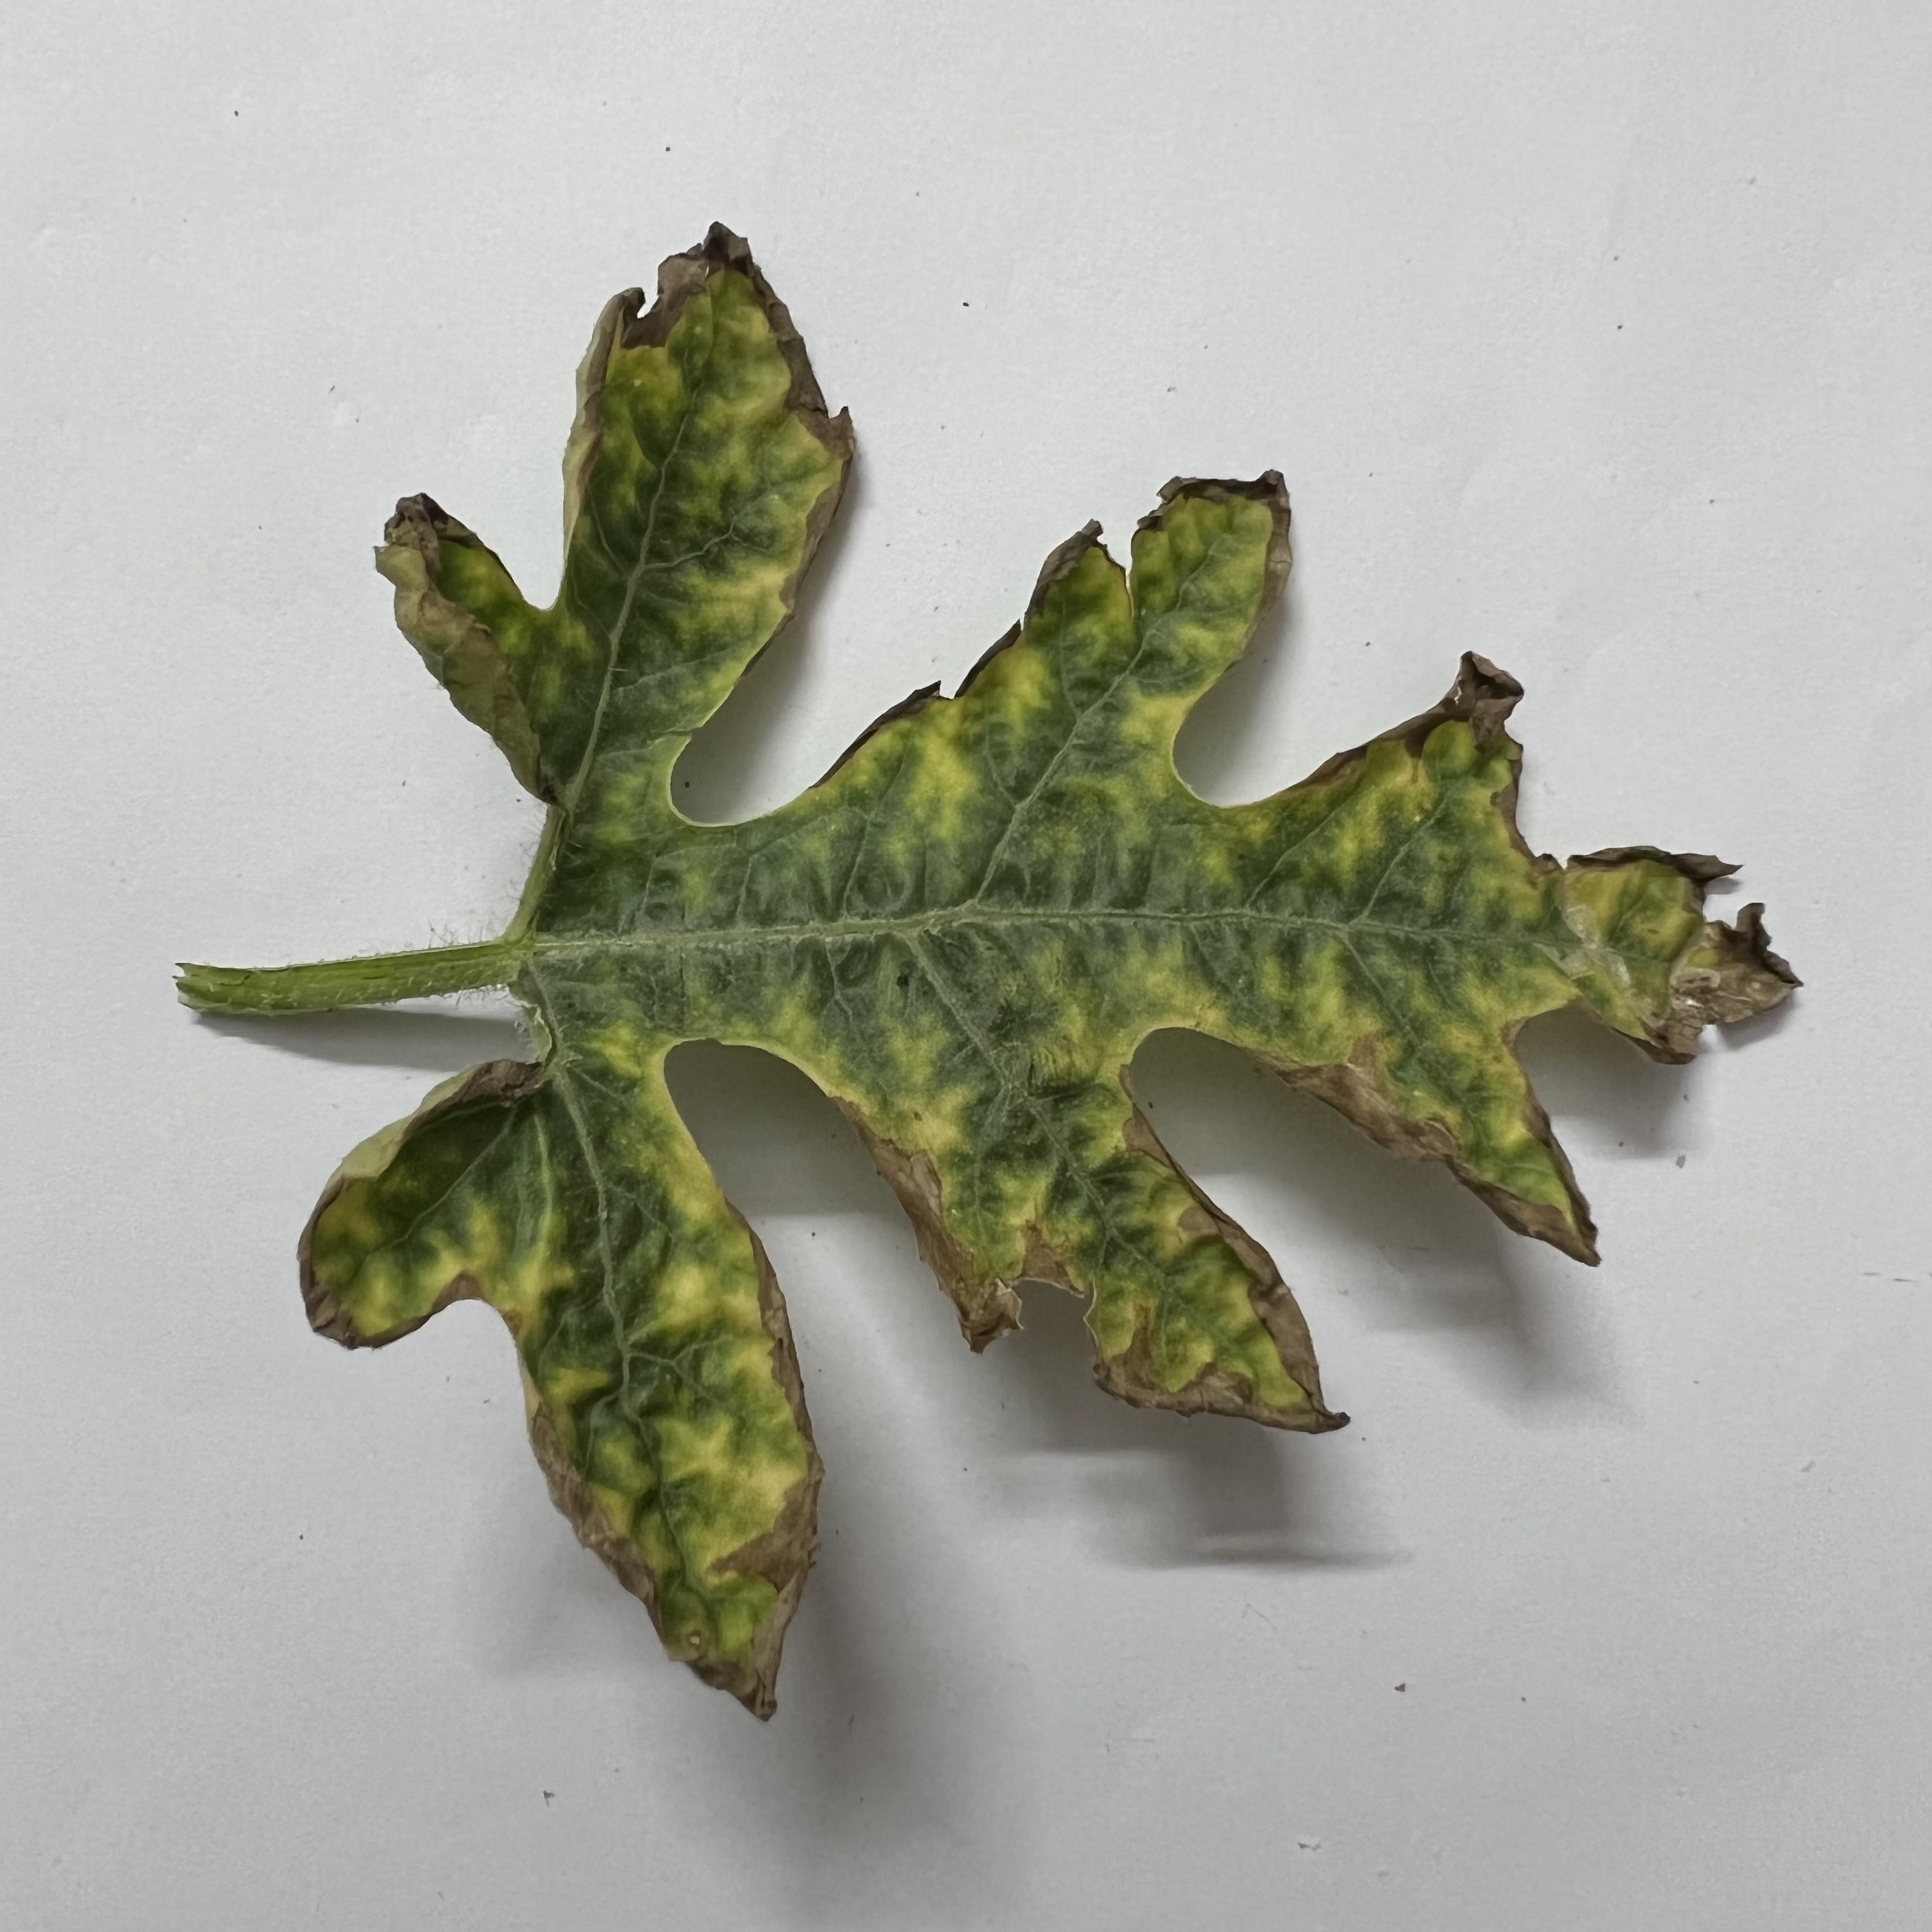
Label: Downy_Mildew